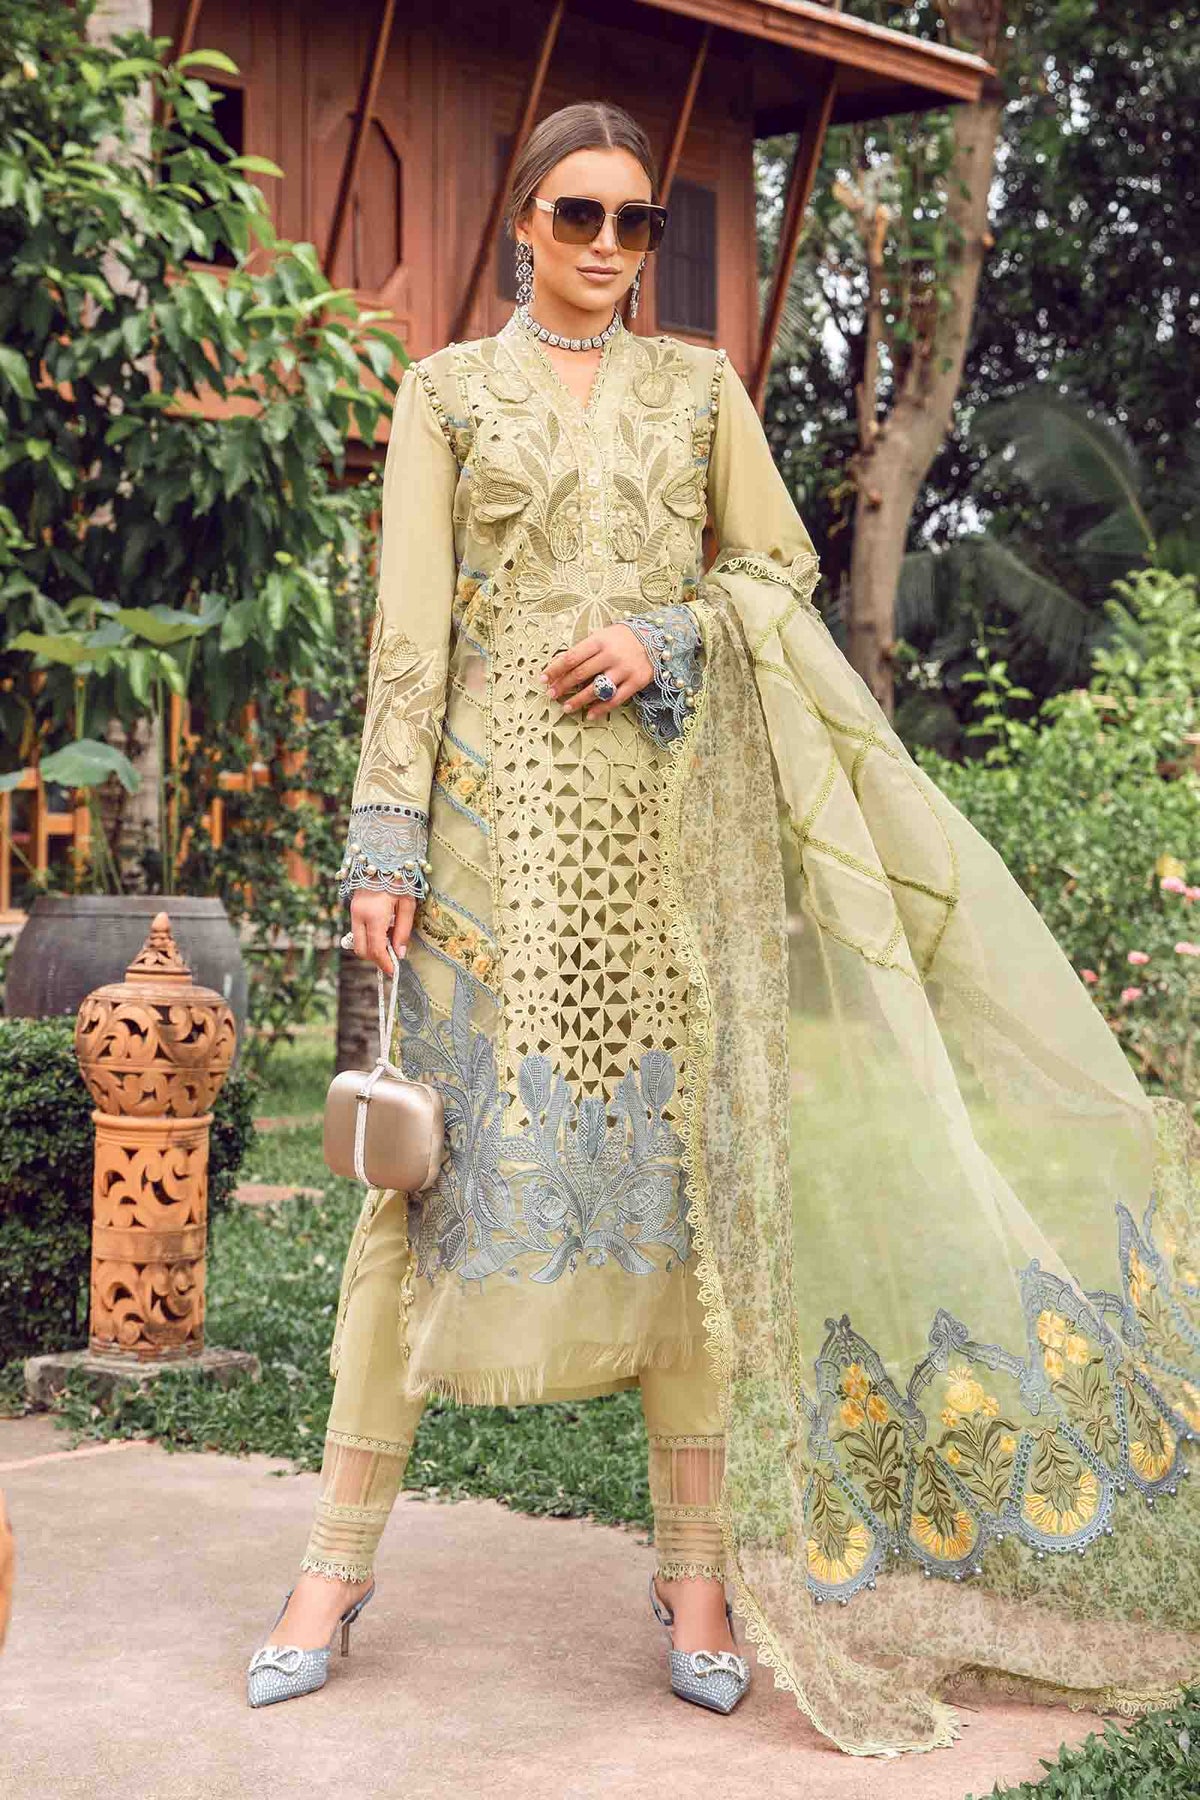
beige multi embroidered salwar suit